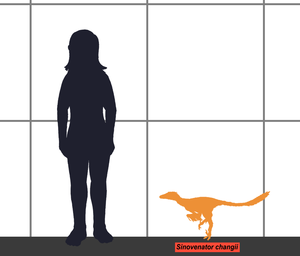
Sinovenator est un genre éteint de dinosaures troodontidés découvert en Chine et appartenant au biote de Jehol.